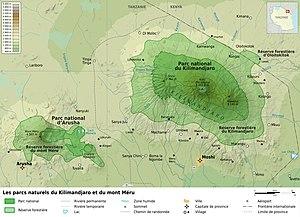
Carte des parcs nationaux et réserves forestières du Kilimandjaro et du Mont Méru, Tanzanie. Español: Mapa del Kilimanjaro y del Monte Meru, Tanzania. Equirectangular projection.